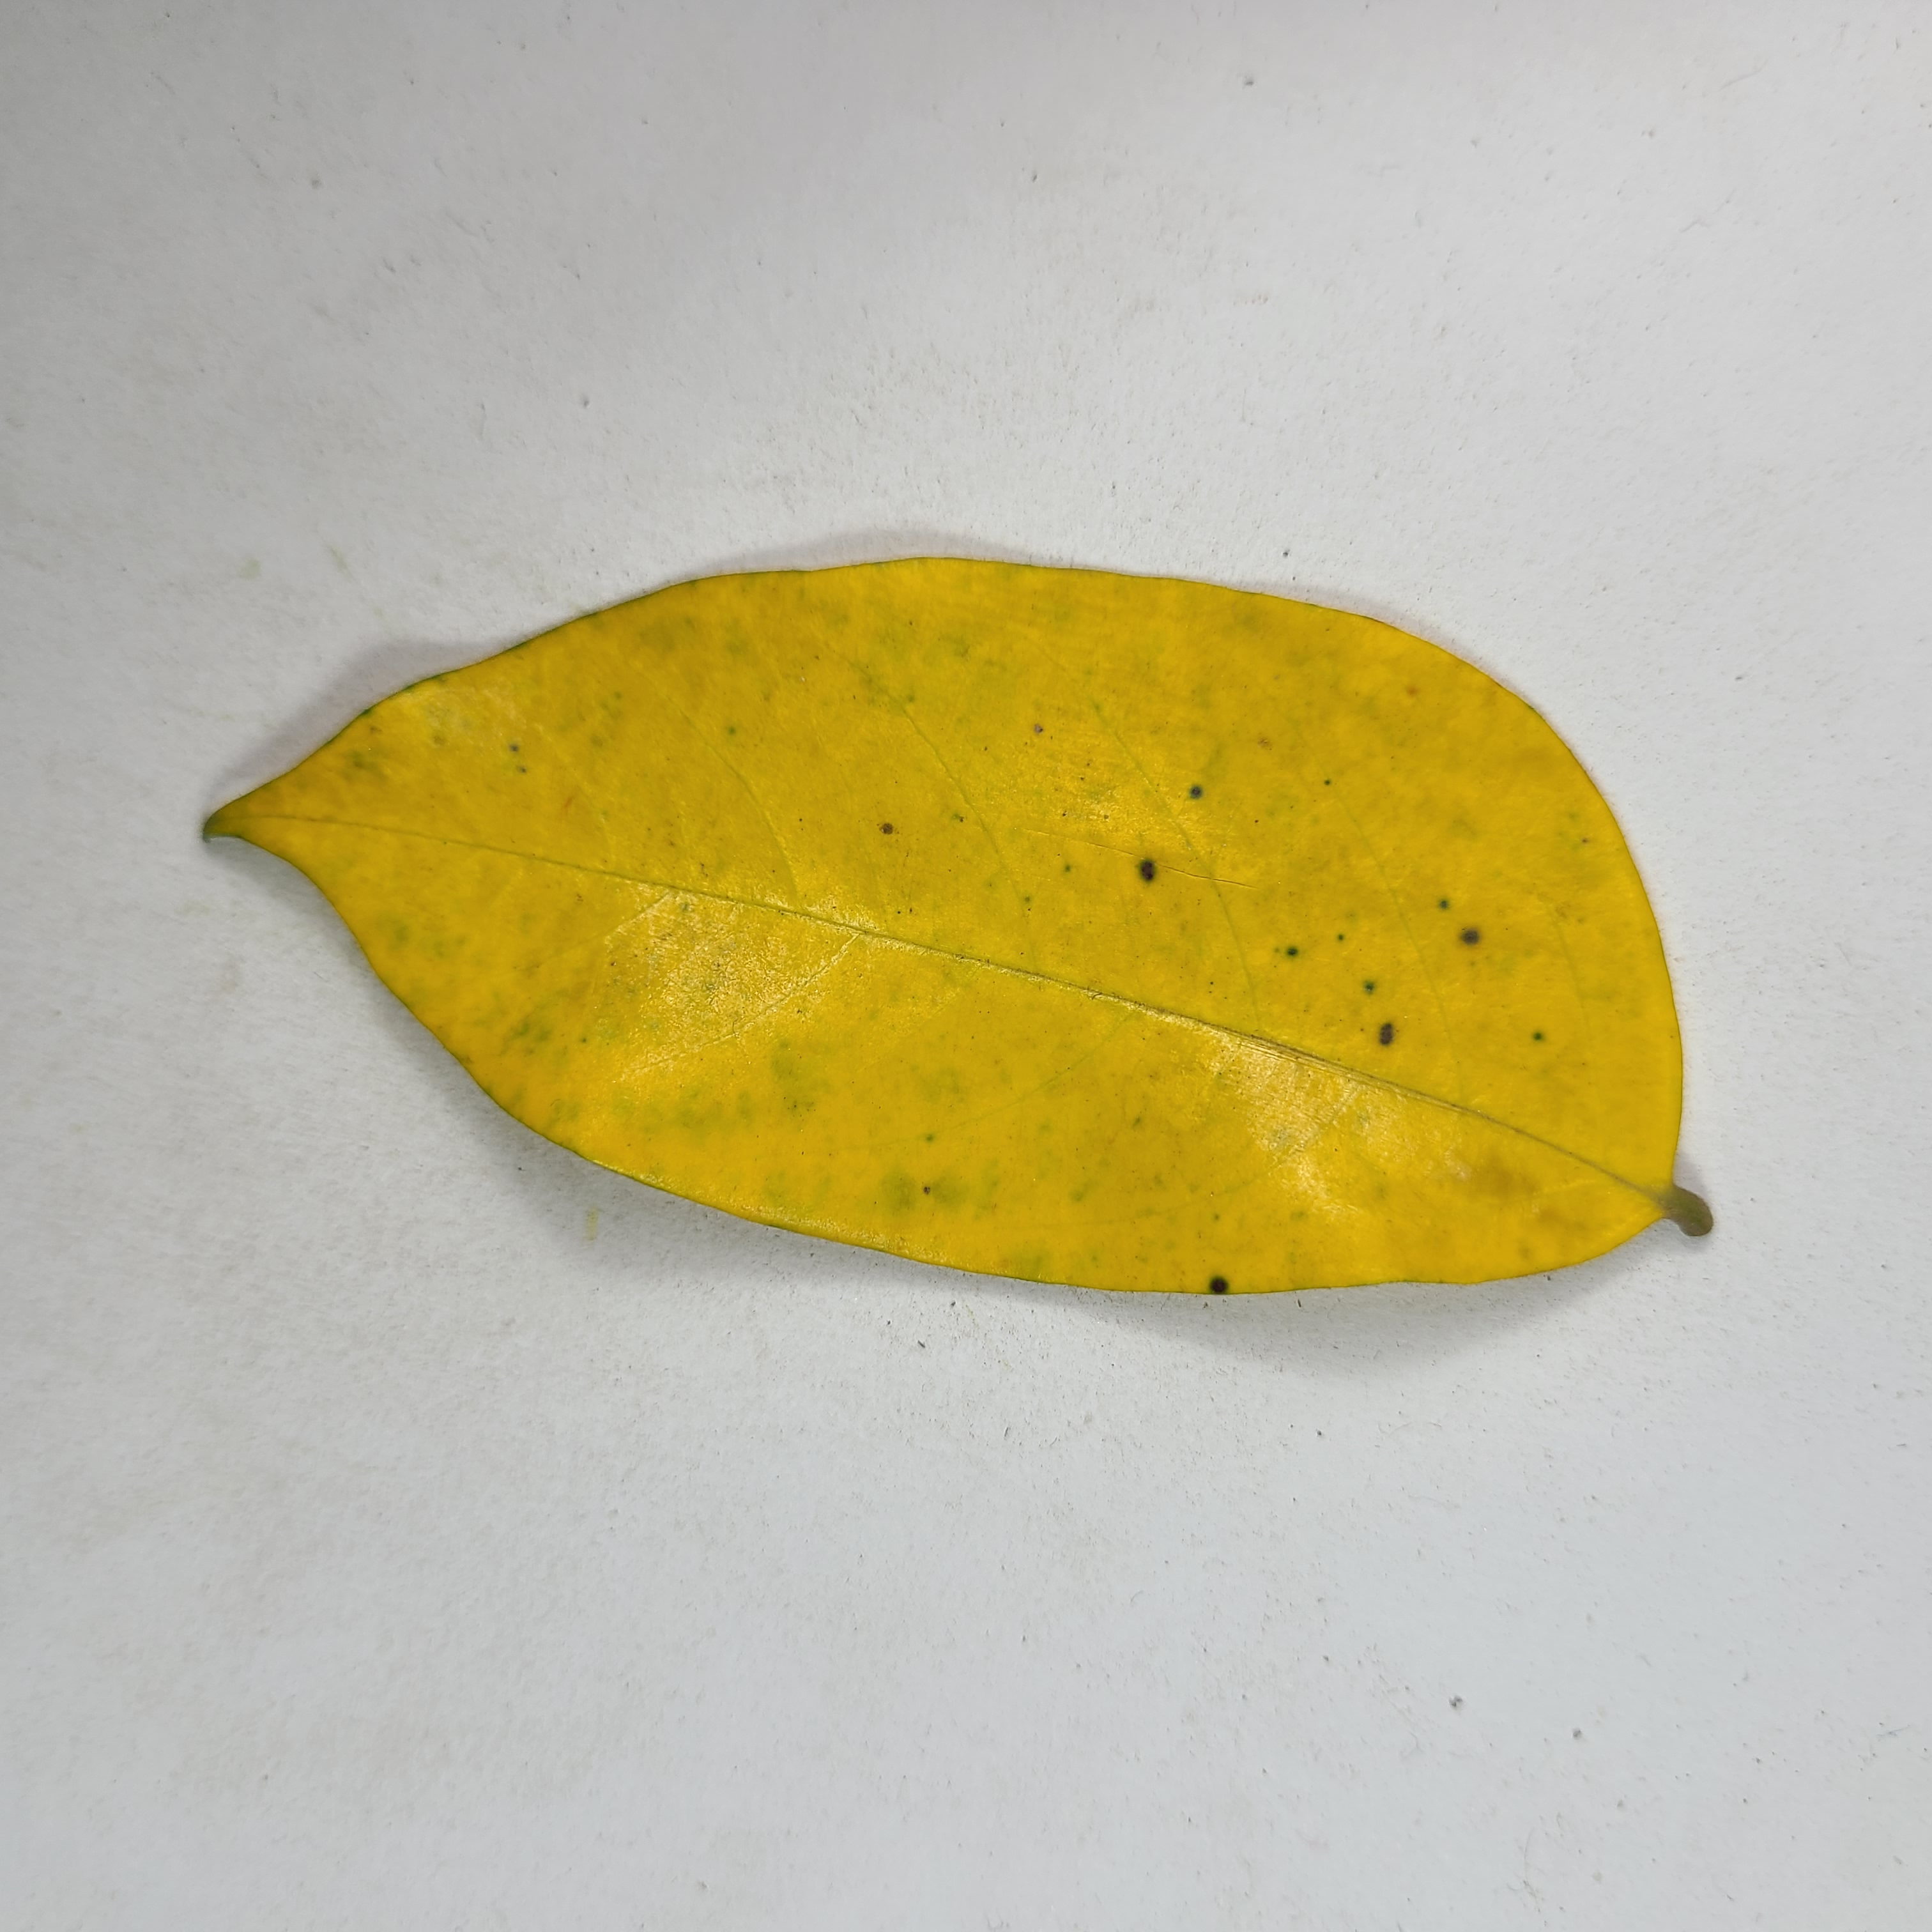
Label: Yellow Leaves